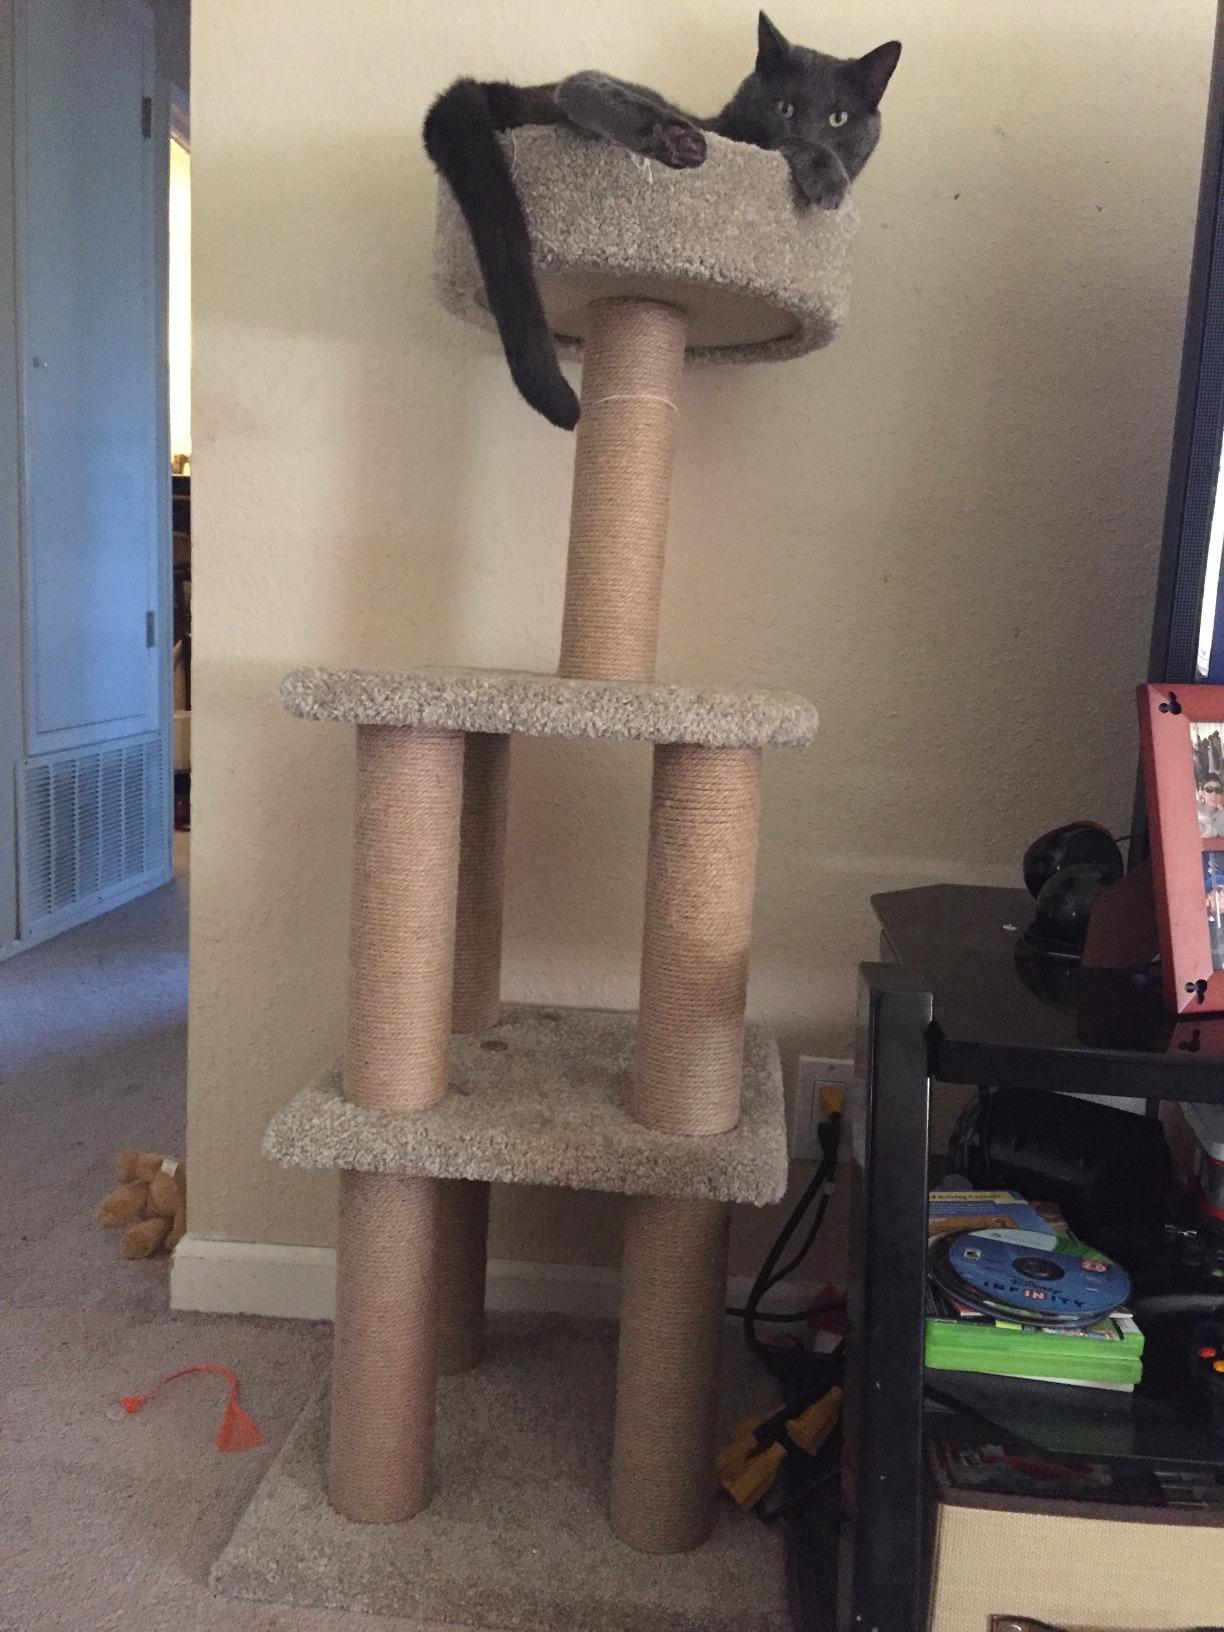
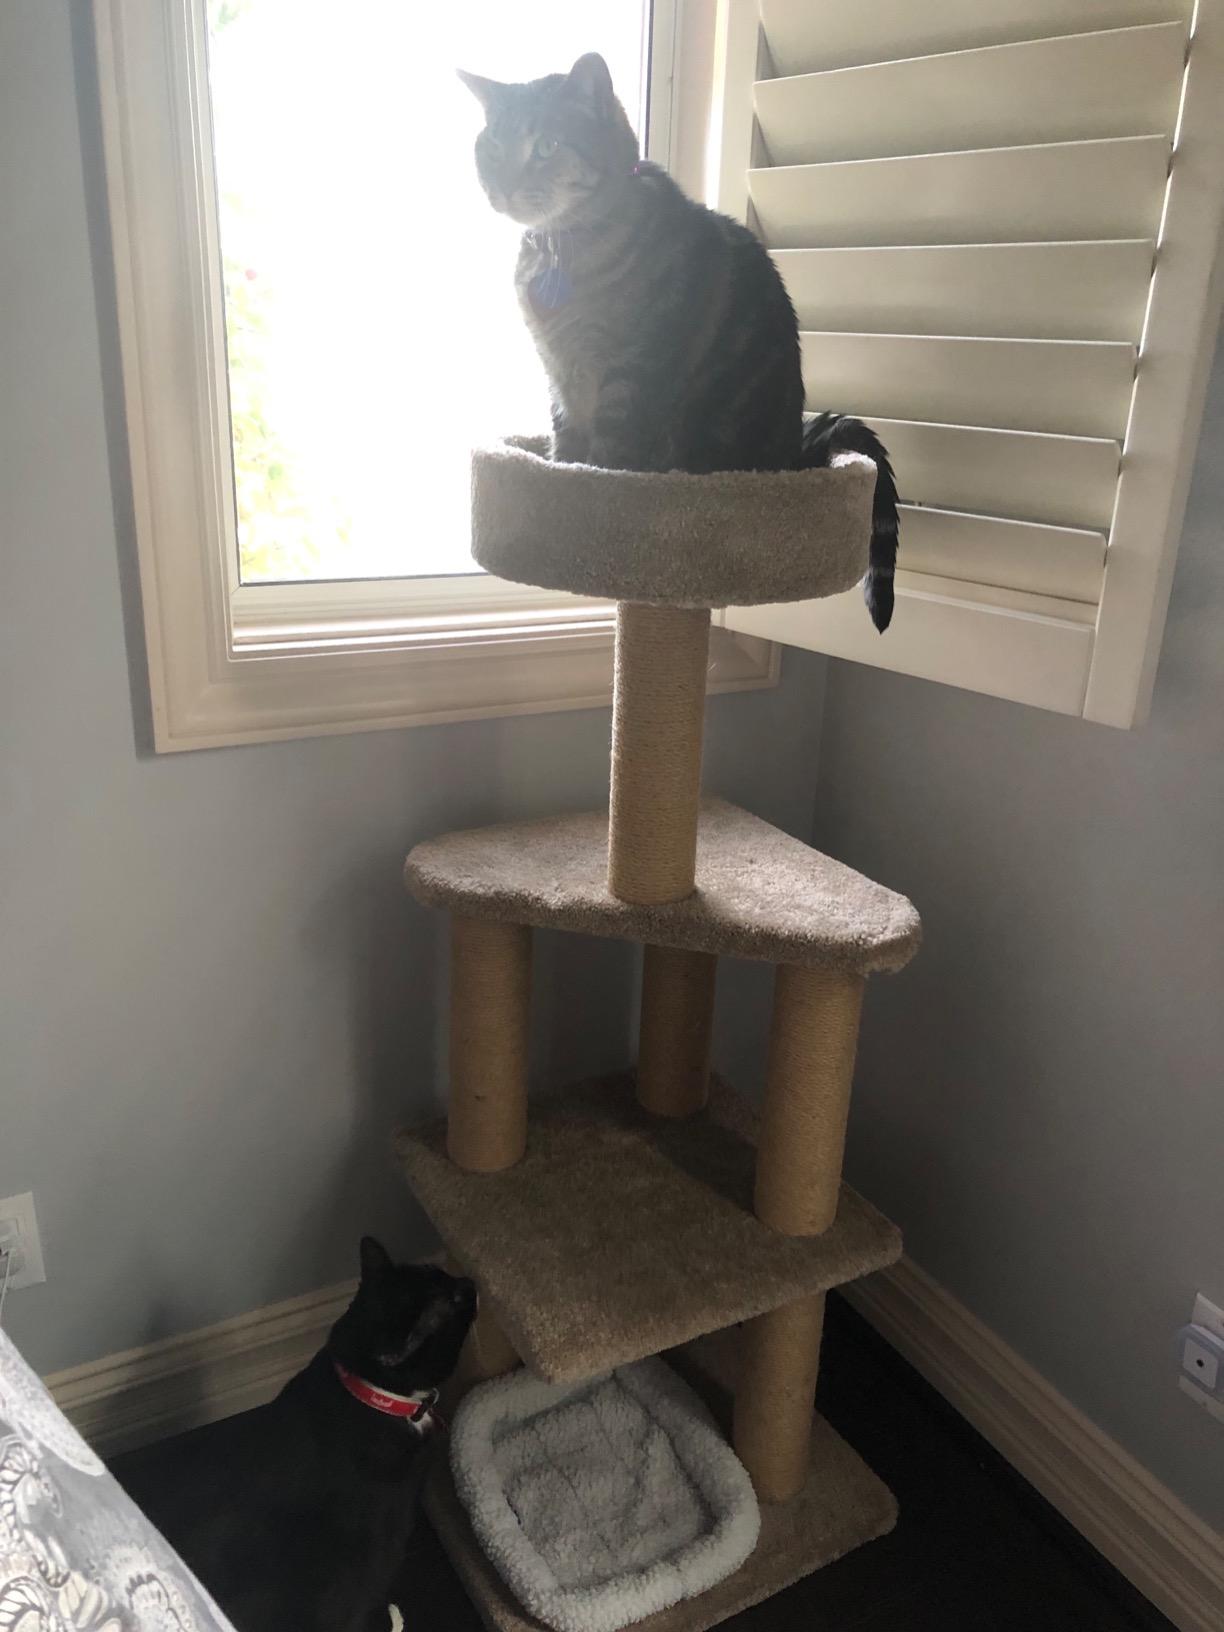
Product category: items_cat tree
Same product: yes